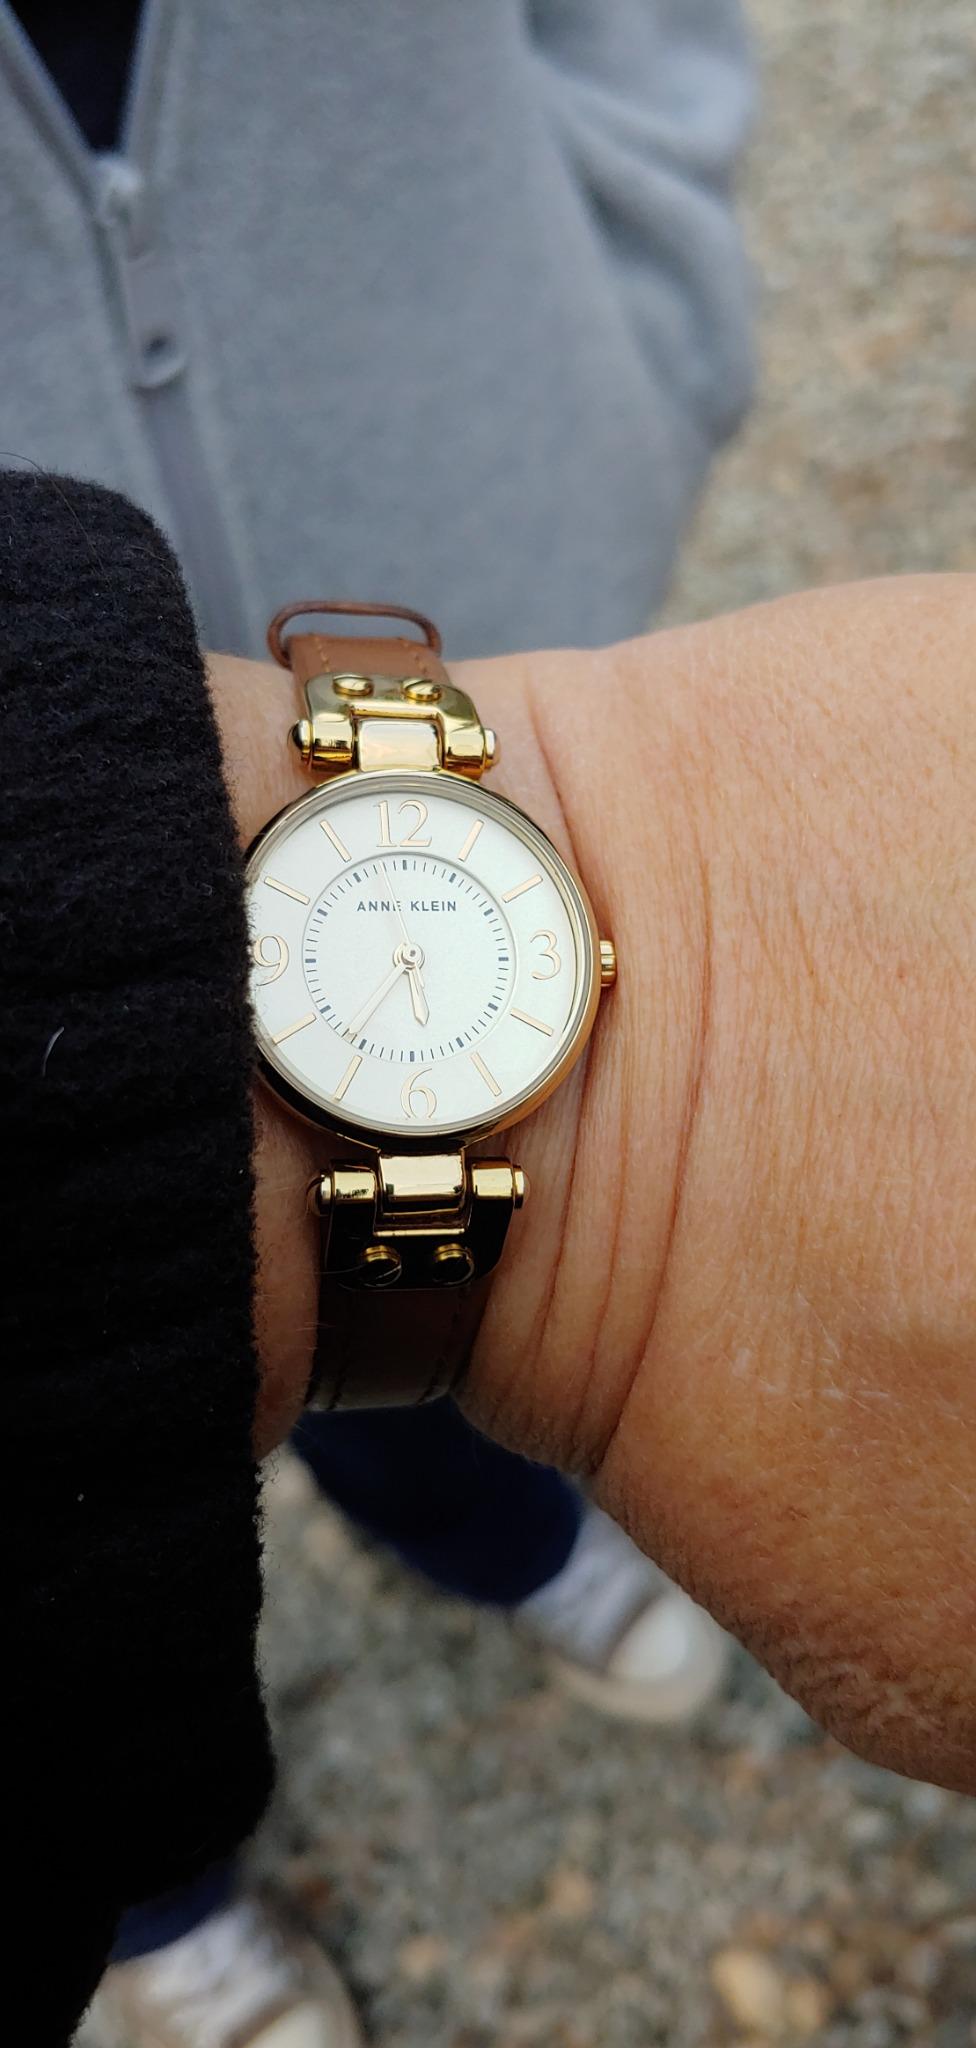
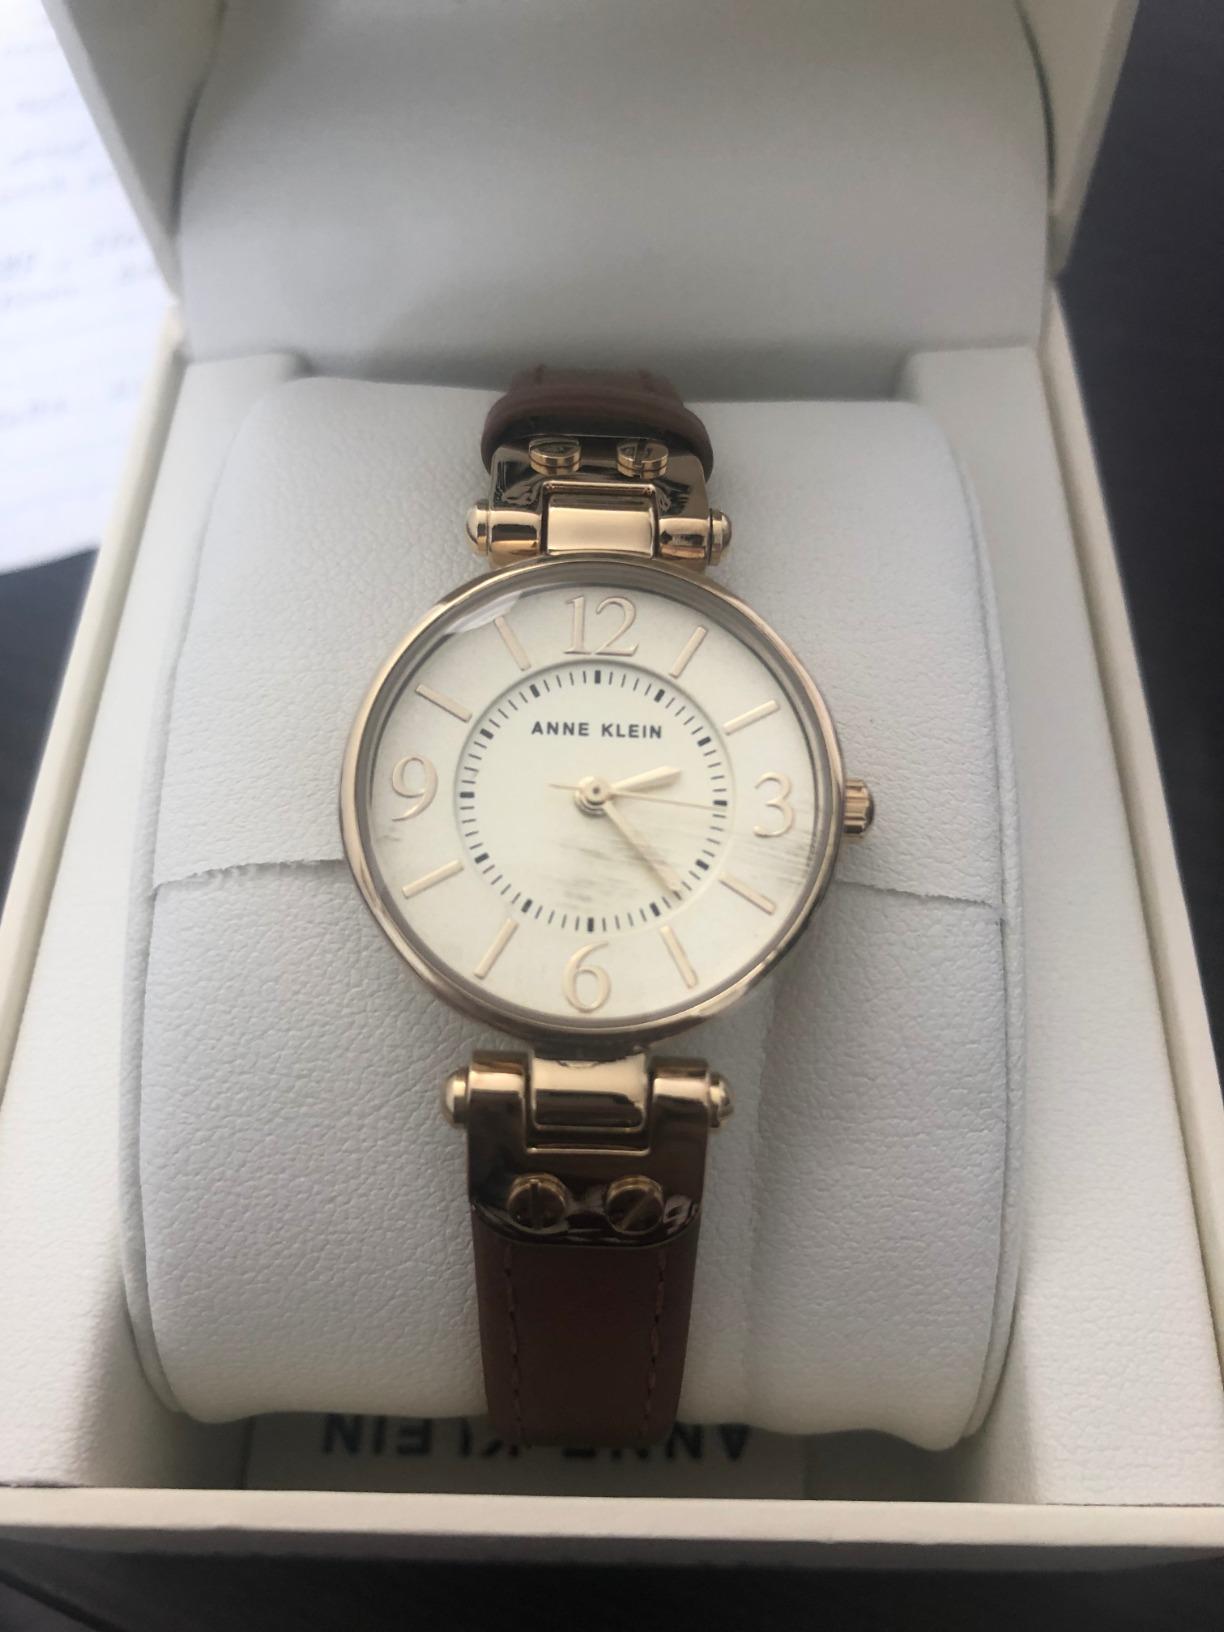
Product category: accessories_watch
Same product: yes